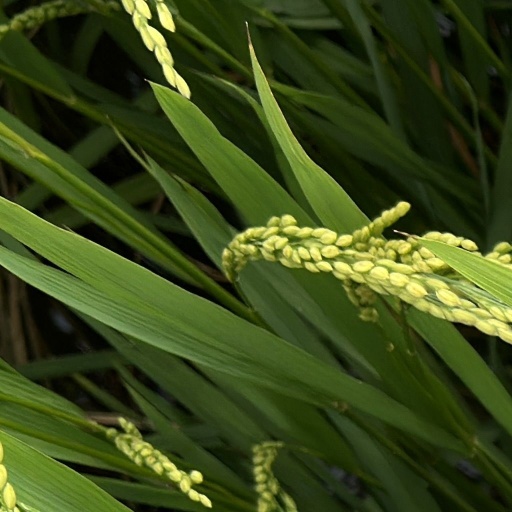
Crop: rice